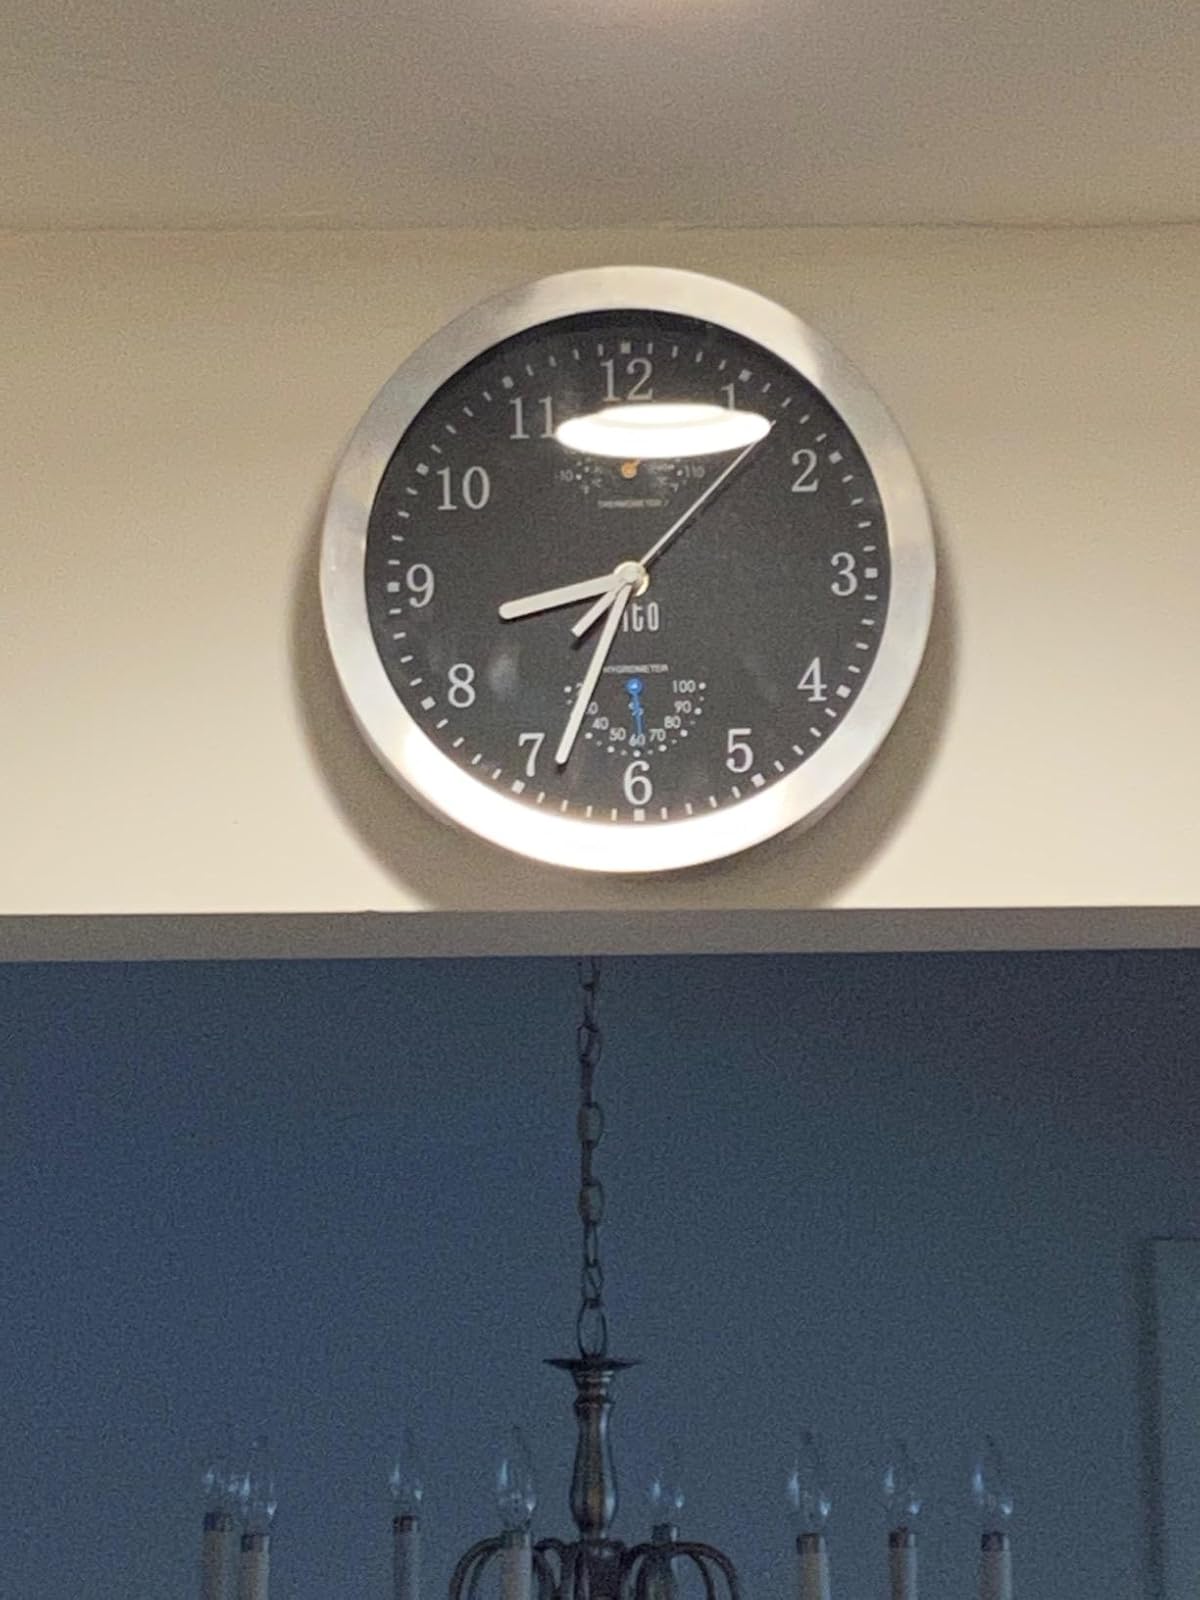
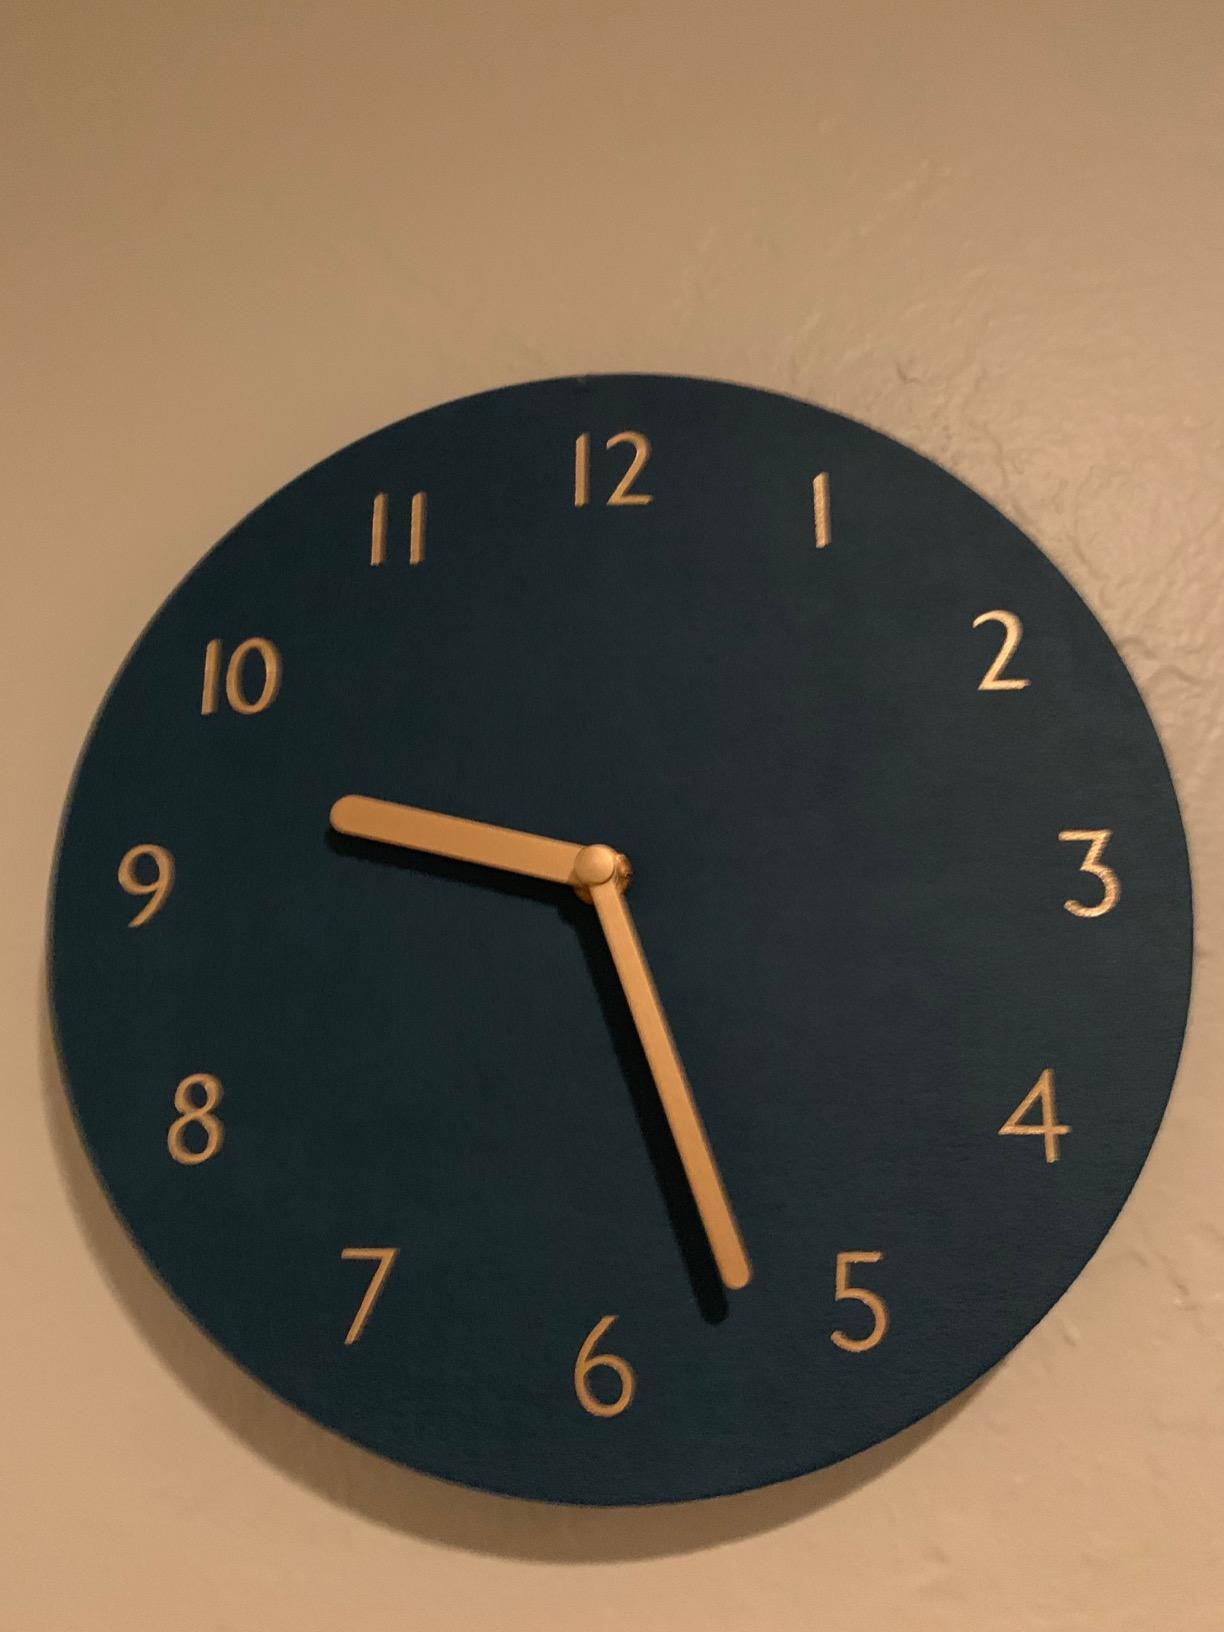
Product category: clock
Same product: no